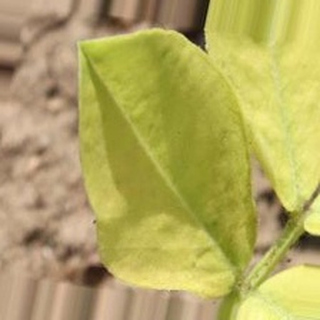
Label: groundnut_nutrition_deficiency